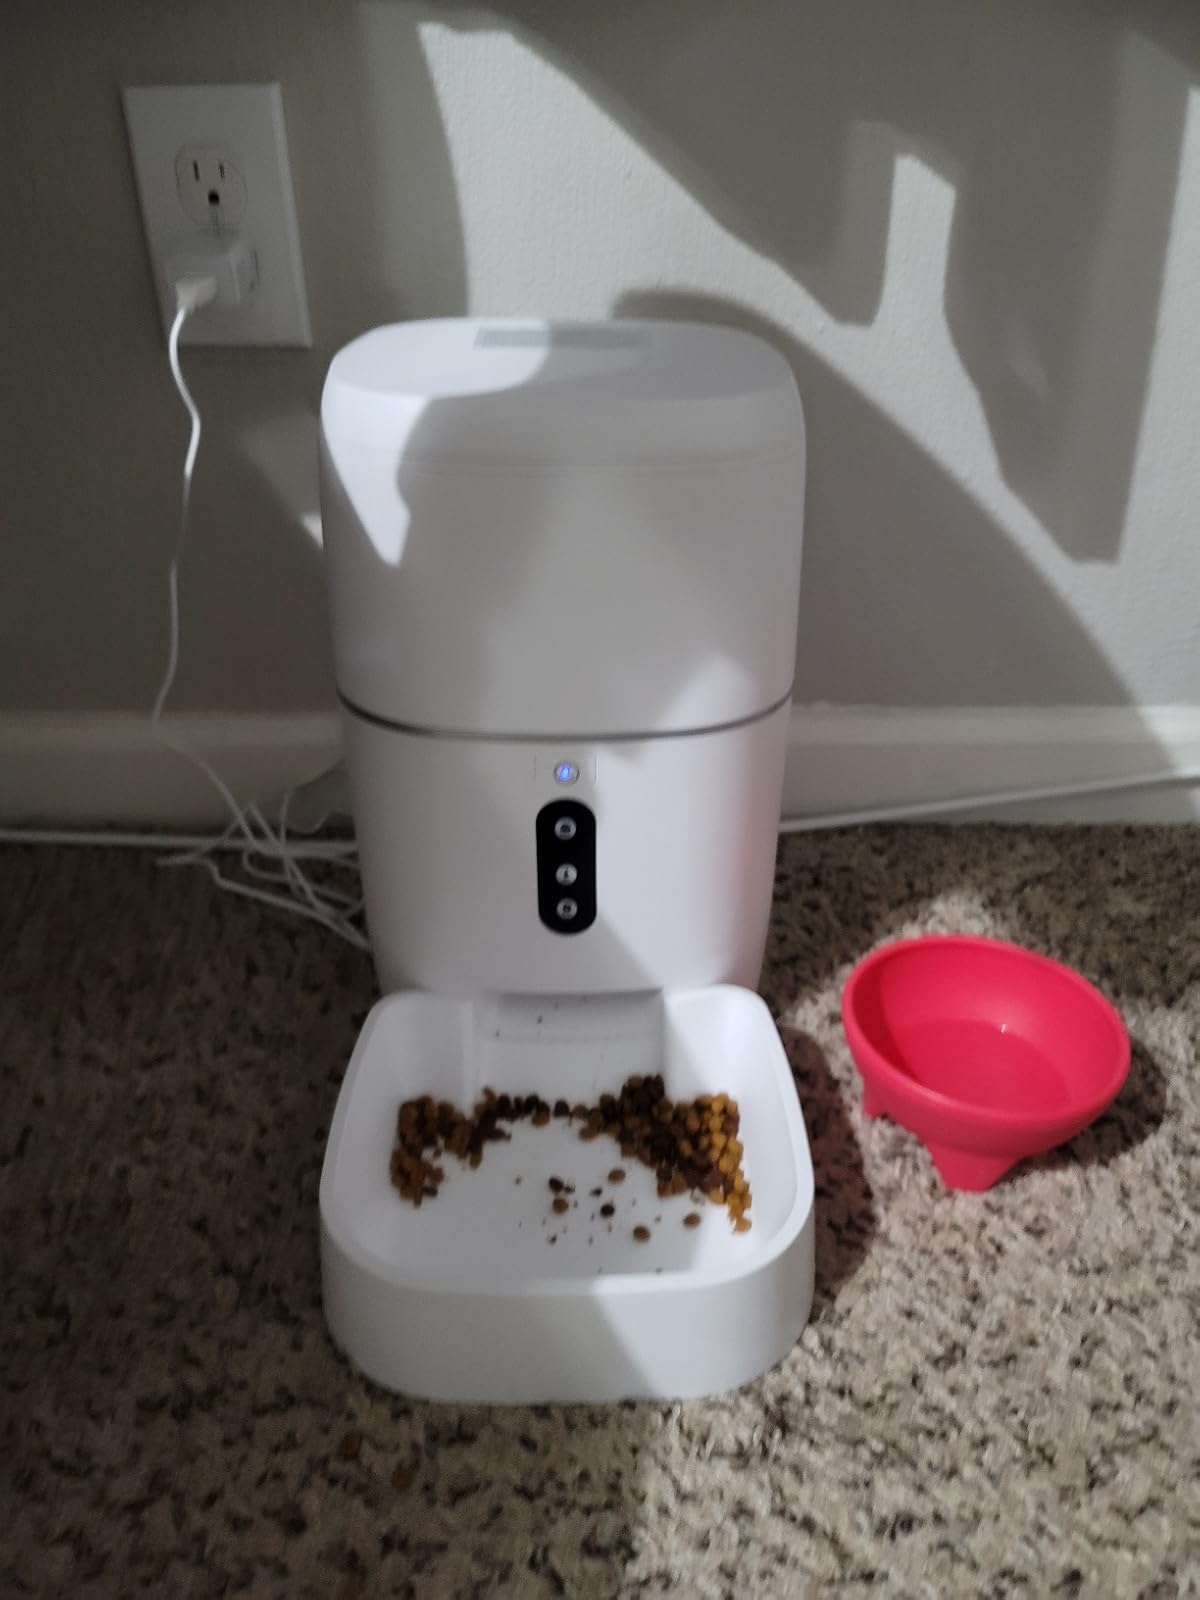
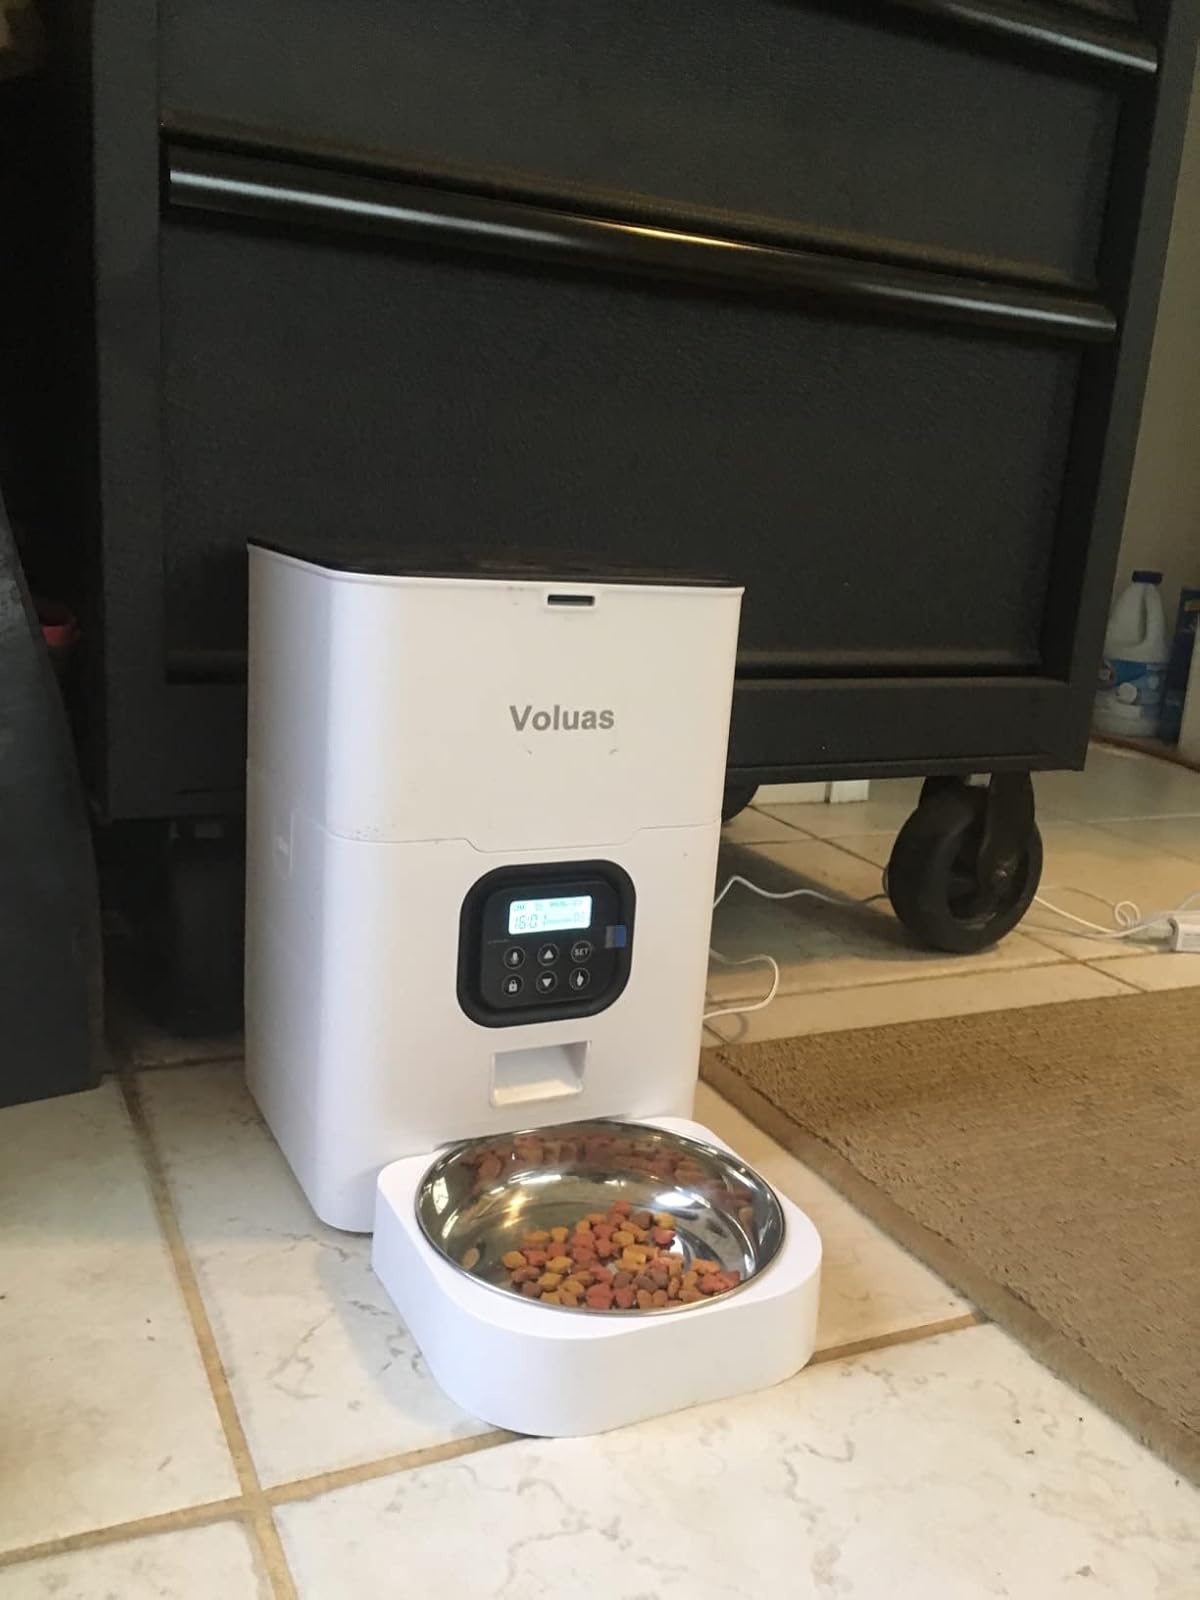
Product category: items_feeder
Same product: no